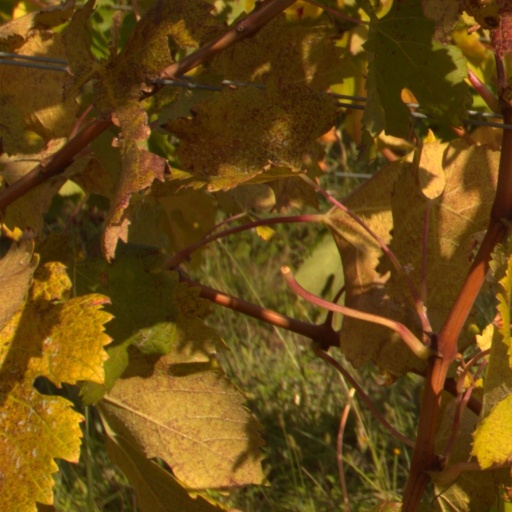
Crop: grape